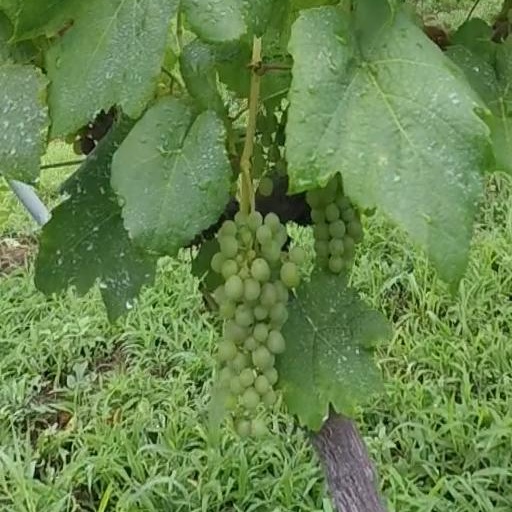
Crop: grape